Hurricane Bawbag

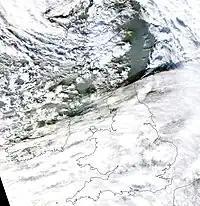
Another image of Cyclone Friedhelm striking the British Isles

The Free University of Berlin names low-pressure systems affecting Europe and gave the name "Friedhelm" to this storm. In Scotland, the storm was dubbed "Hurricane Bawbag", the term "bawbag" being a Scots word for "scrotum", which is also used as an insult or as a jocular term of endearment.